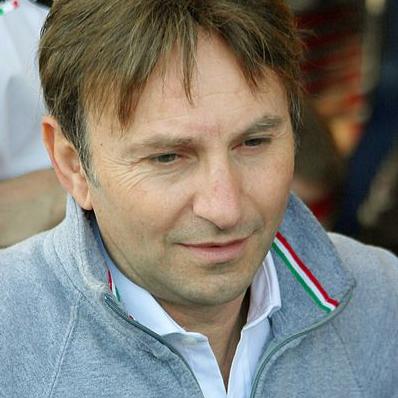
Age: 49